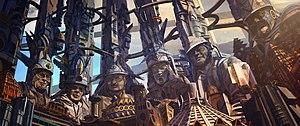
imaginary city
Didier Jaba Mathieu est un artiste peintre colombien né à Armenia le 31 août 1974.